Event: Nepal Earthquake
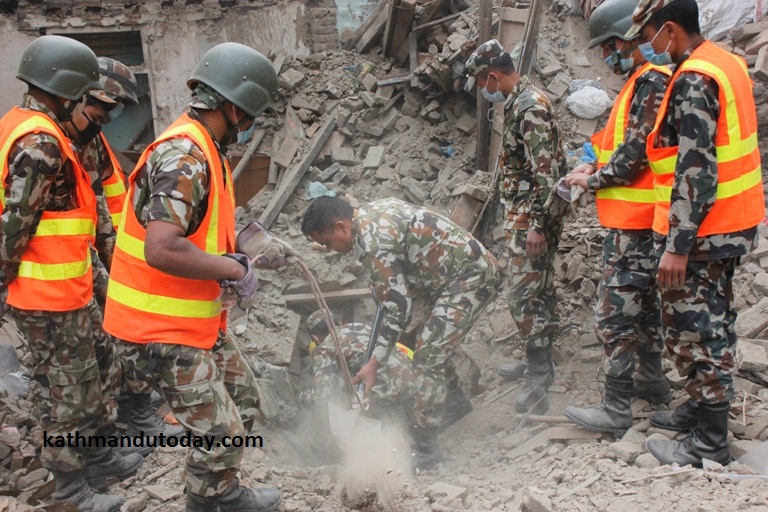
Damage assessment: damage